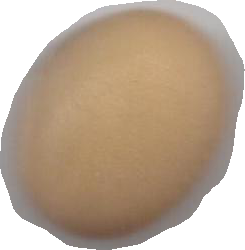
Variety: Anjasmoro